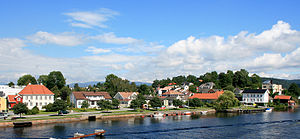
Norge / Demografi / De største byer
Porsgrunn/Skien
Norge, officielt Kongeriget Norge, er en skandinavisk enhedsstat i form af et konstitutionelt monarki, der består af den vestlige del af den skandinaviske halvø samt Jan Mayen, Svalbard og Bouvetøen. Norge har et areal på 385.207 km² og et indbyggertal på over 5,3 millioner. Det er det næsttyndest befolkede land i Europa. Den længste grænse går mod øst til Sverige, mod nord til Finland og Rusland. Resten af landet afgrænses af havet: Barentshavet mod nord, Norskehavet mod vest, Nordsøen mod sydvest og Skagerrak mod syd. Landets hovedstad er Oslo. Norge gør krav på territorierne Dronning Maud Land og Peter I's Ø i og ved Antarktis, men disse krav er ikke alment anerkendt.